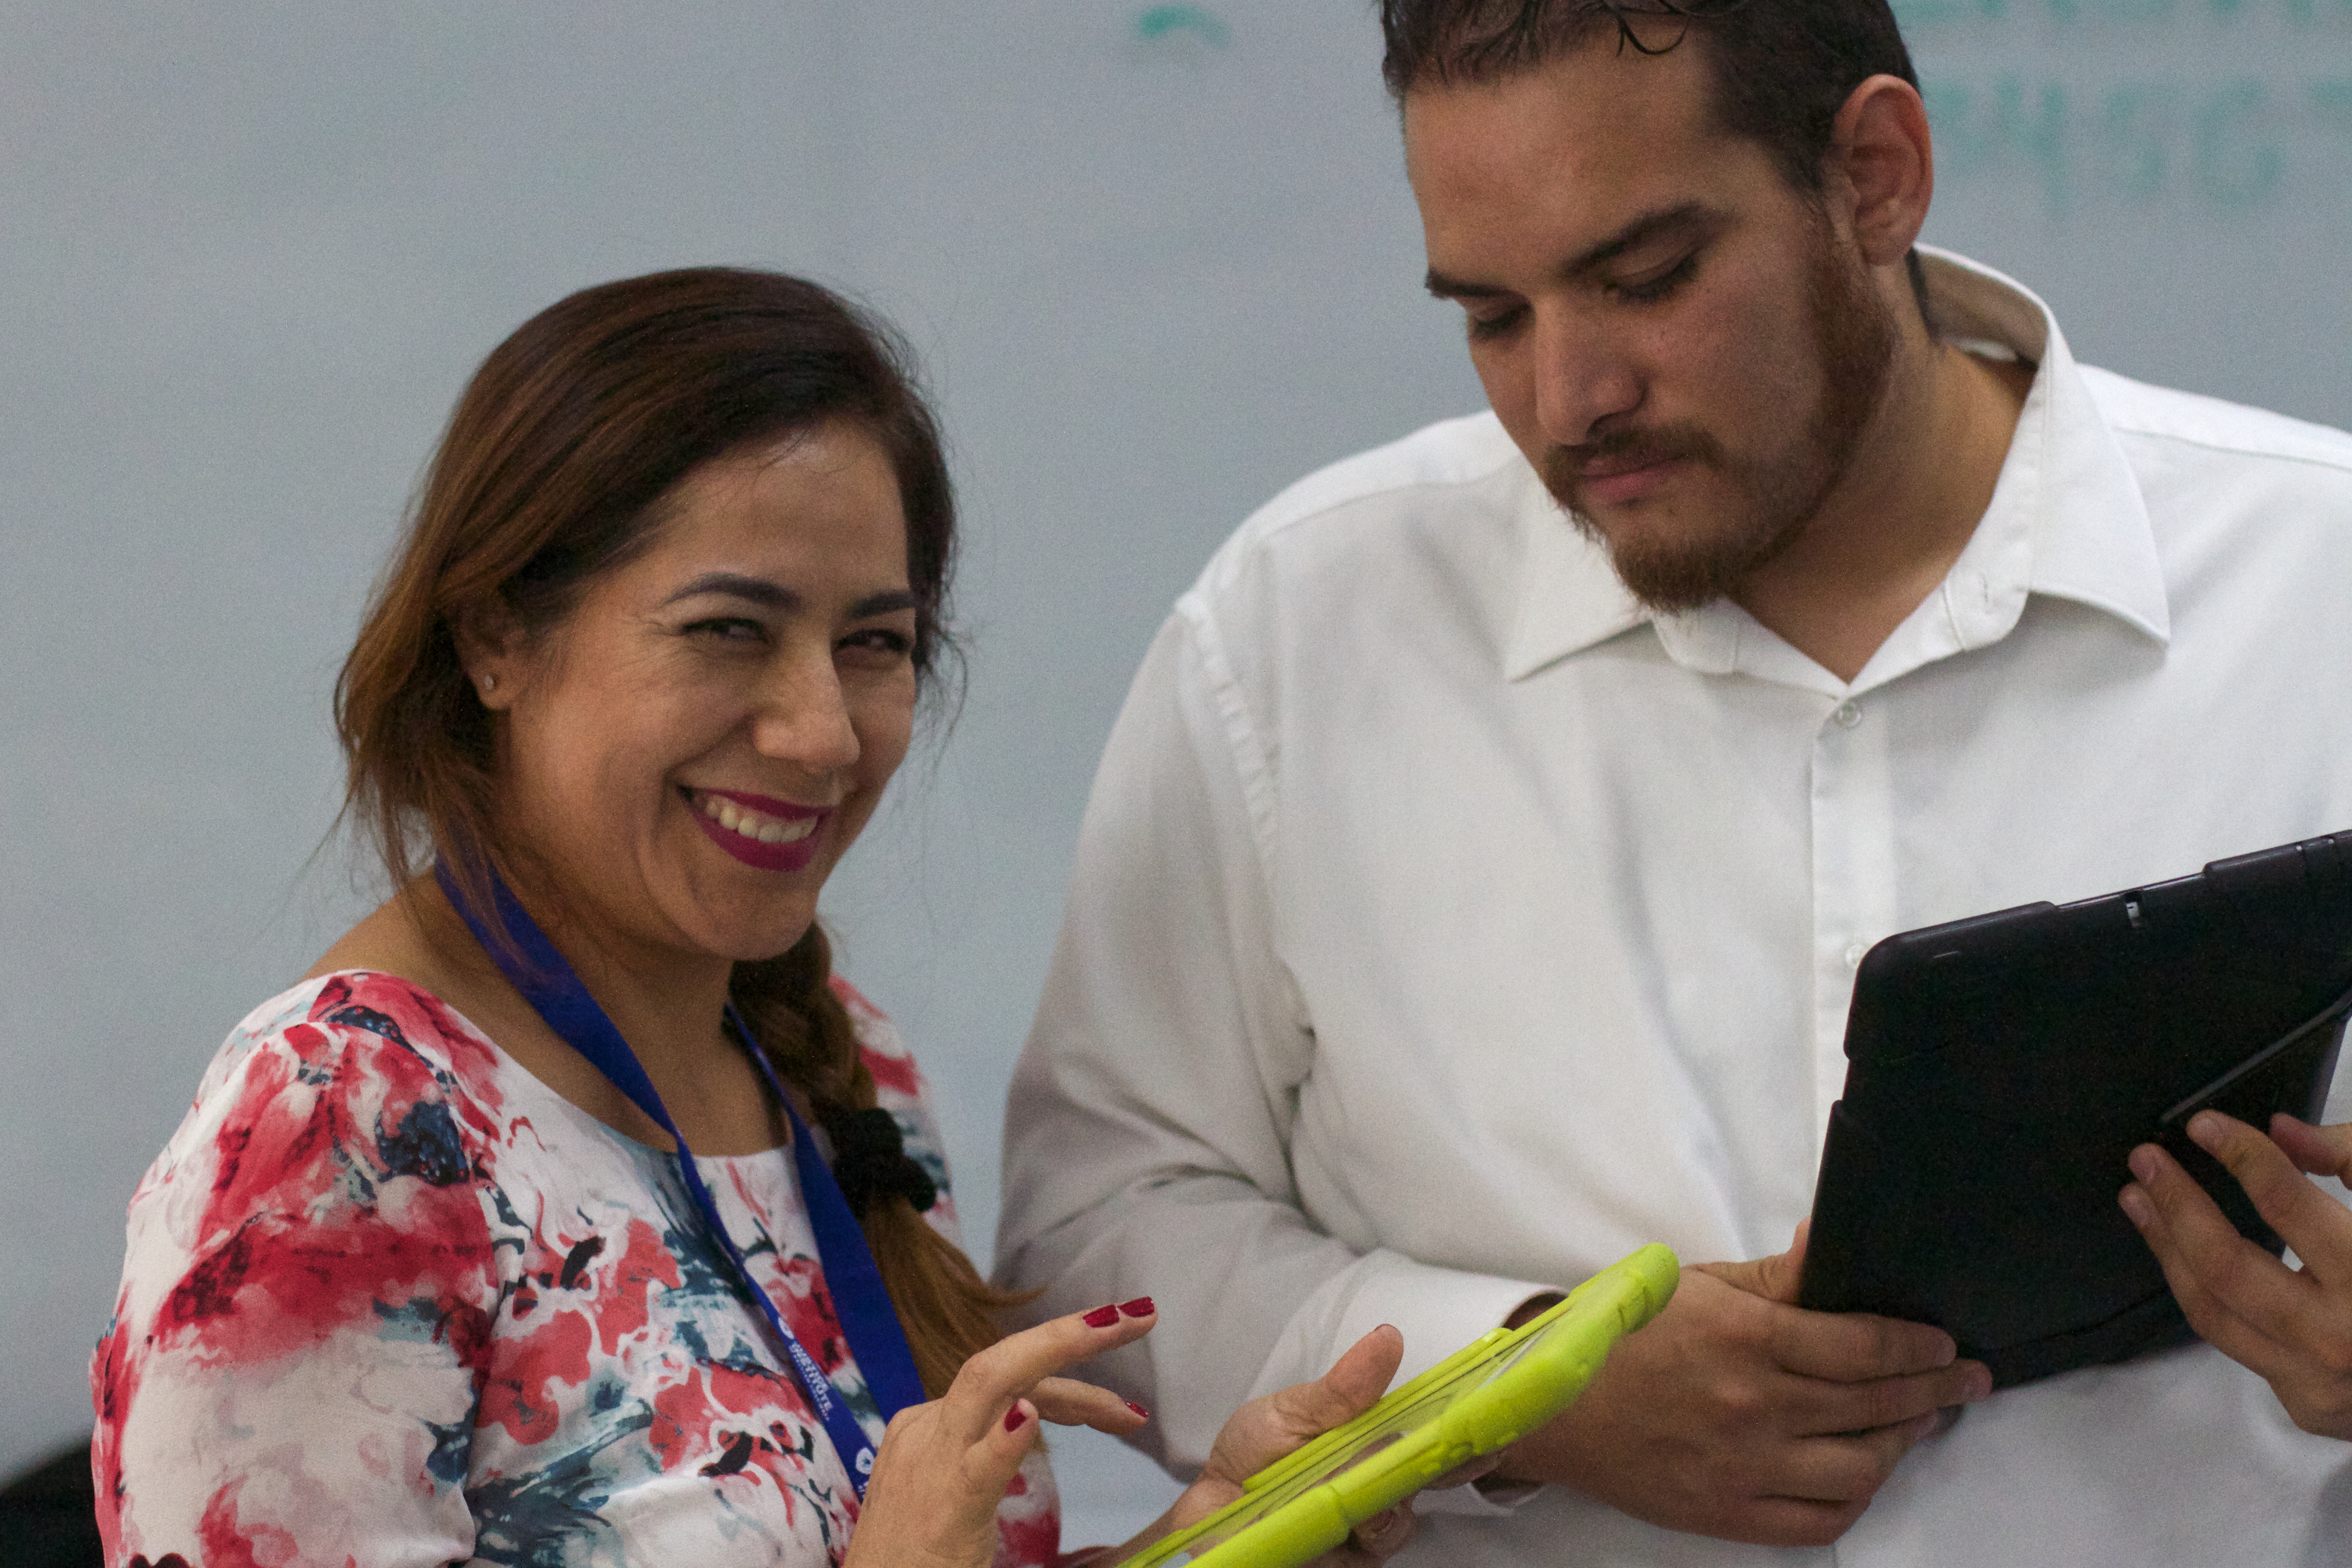
person, professional, udgagora